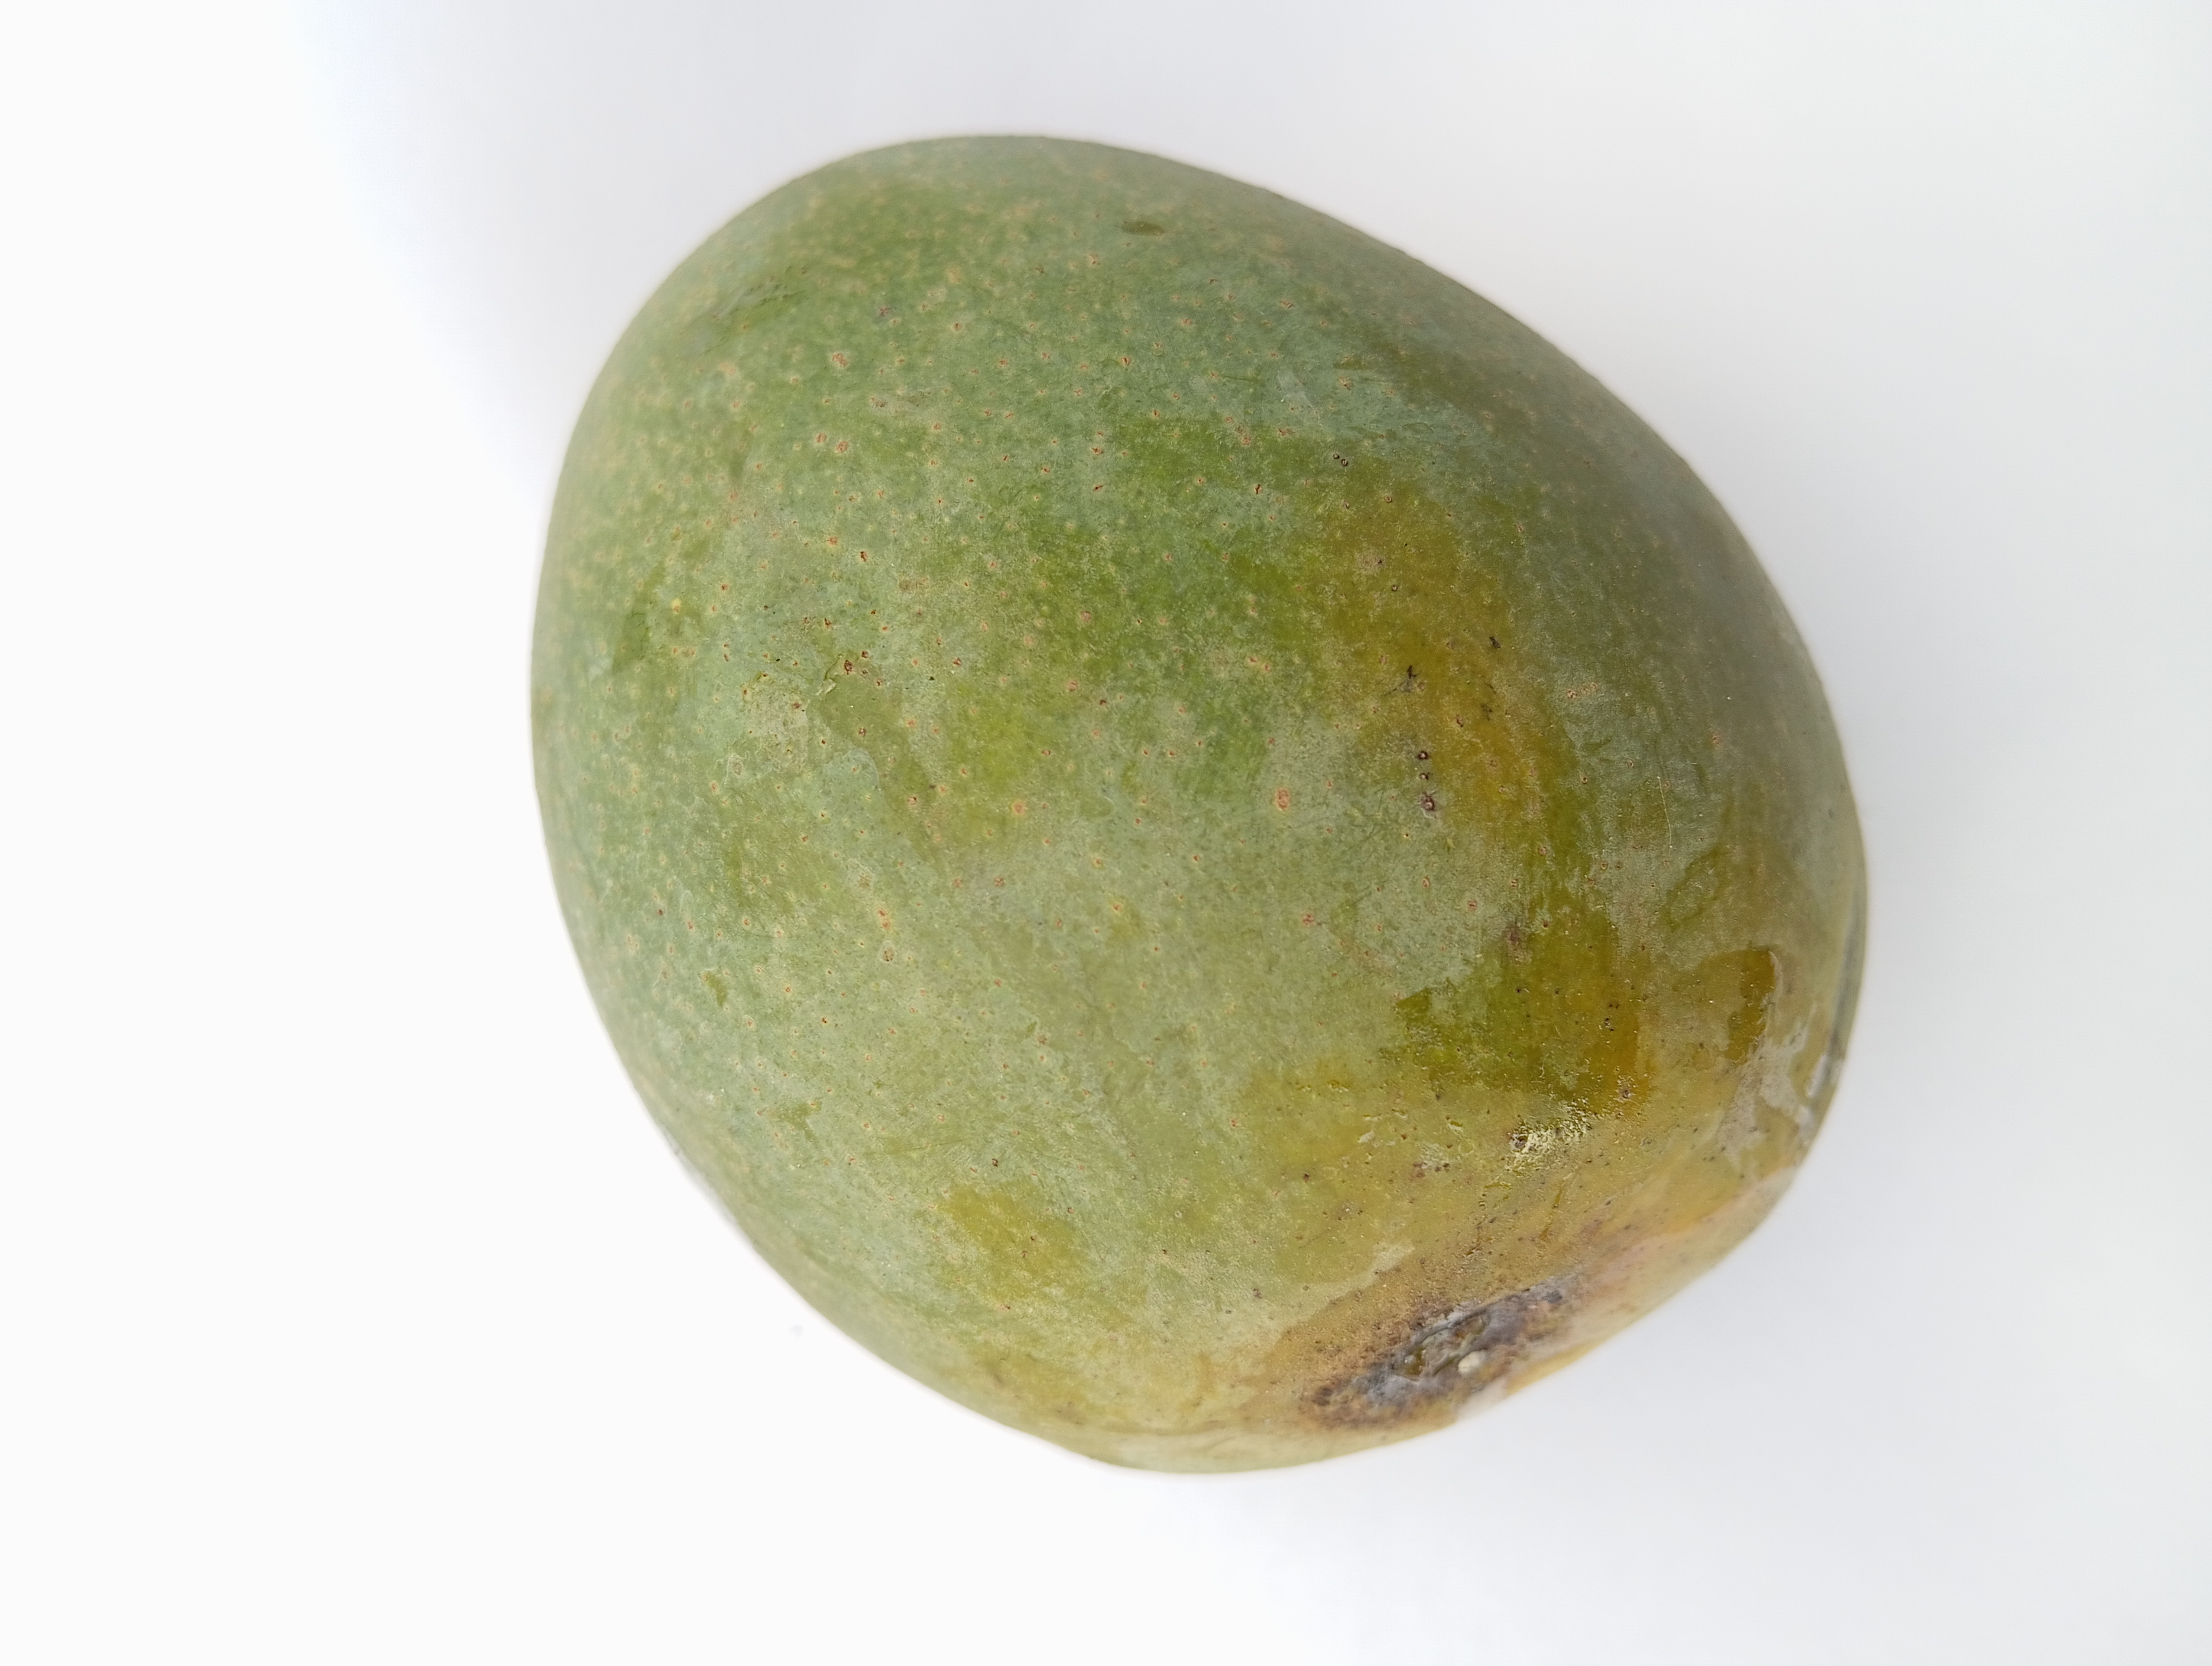
Mango variety: Himsagar